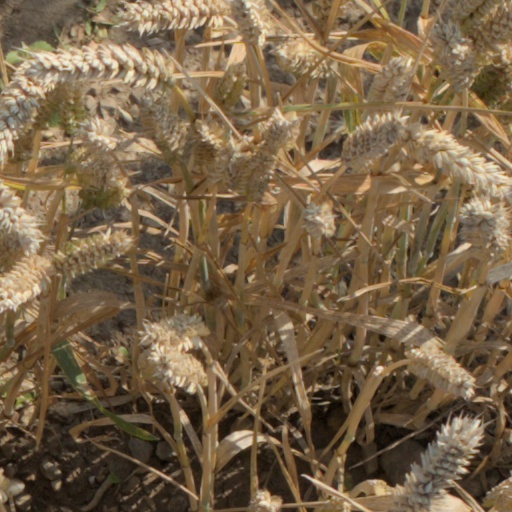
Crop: wheat